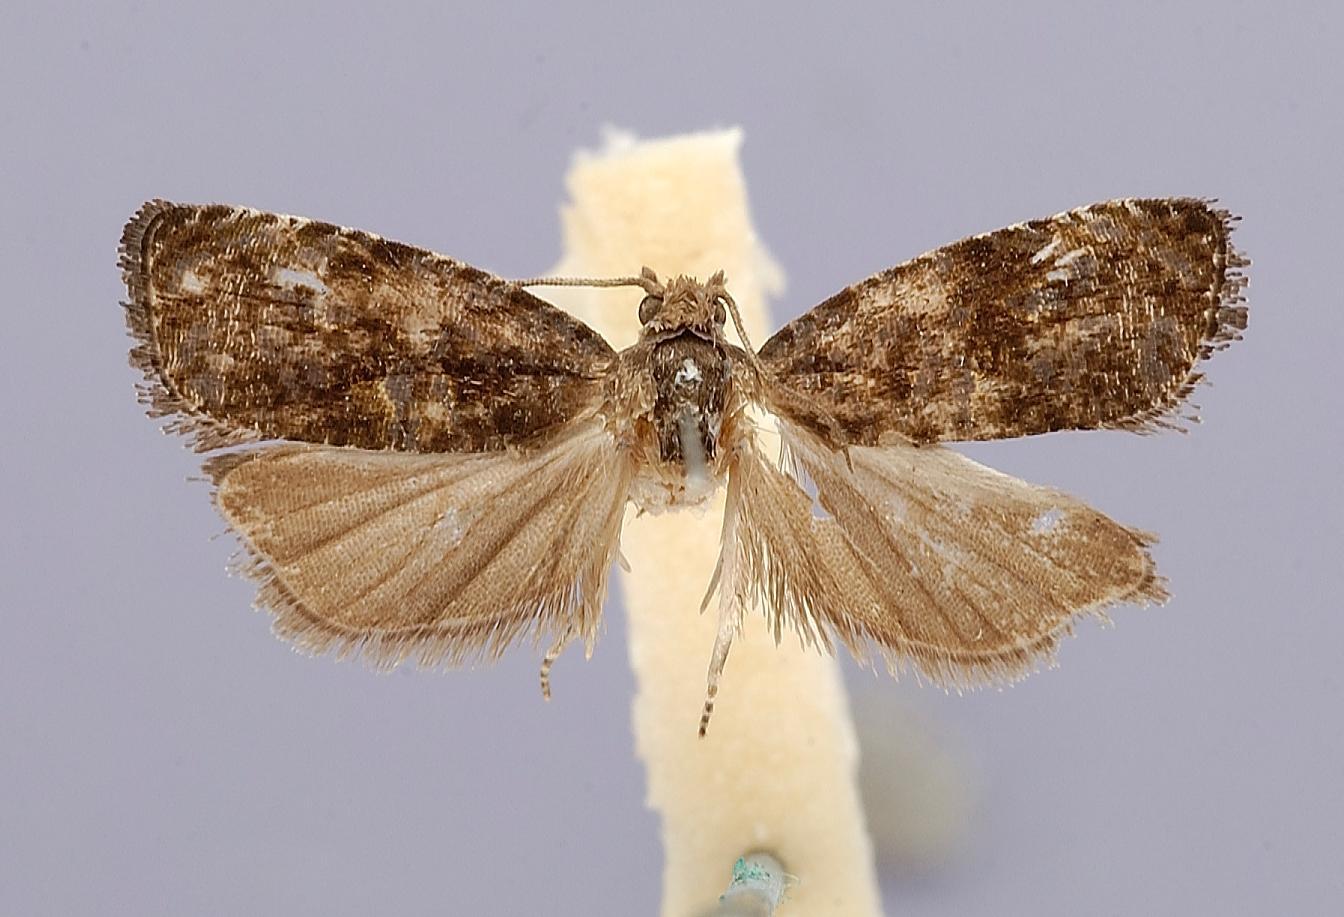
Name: Endothenia bira
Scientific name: Endothenia bira Kawabe, 1976
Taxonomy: Animalia, Arthropoda, Insecta, Lepidoptera, Tortricidae
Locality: Ishikawa Prefecture, Anamizu, Bira, Ishikawa, Japan
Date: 18 Aug 1961